Antonio Moreno

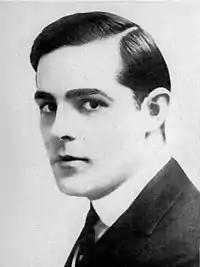
Moreno, 1916

In 1914, Moreno began co-starring in a series of highly successful serials at Vitagraph opposite popular silent film actress Norma Talmadge. These appearances increased Moreno's popularity with nascent filmgoers, and by 1915, he was a highly regarded matinee idol, appearing with successful actors such as Tyrone Power, Sr., Gloria Swanson, Blanche Sweet, Pola Negri, and Dorothy Gish. Moreno often was typecast in his early films as the "Latin Lover". These roles predate Rudolph Valentino's breakthrough as a "Latin Lover" in the 1921 film "The Four Horsemen of the Apocalypse."